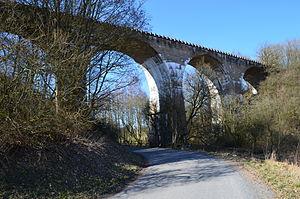
Weisten est un hameau de la commune belge de Burg-Reuland situé en Communauté germanophone de Belgique et Région wallonne dans la province de Liège.